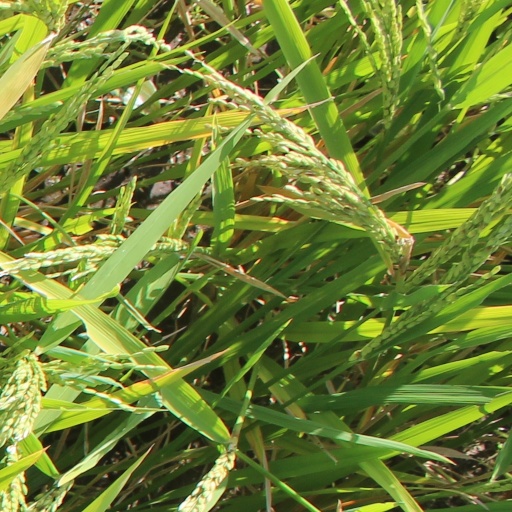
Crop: rice